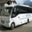
Label: bus